Simeon Wagoner House

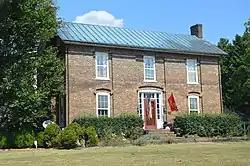
Facade

Simeon Wagoner House is a historic home located near Gibsonville, Guilford County, North Carolina. It was built in 1861, and is a two-story, three-bay, single-pile, Italianate-style brick dwelling. It has distinctive recessed panels and corbelling, a two-story rear ell, and Greek Revival-style interior. Also on the property is the contributing hip-roofed, brick dairy.